Little Sitkin Island

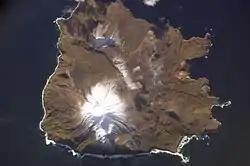
NASA photo of Little Sitkin.

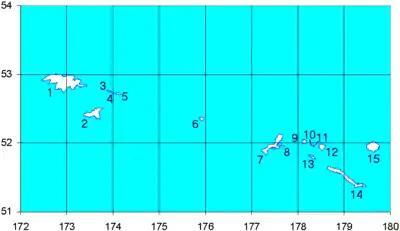
12 – Little Sitkin.

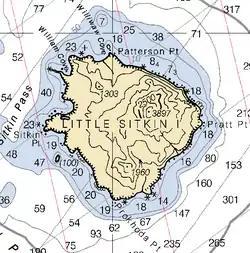
Little Sitkin Nautical Chart.

Little Sitkin Island is a volcanic island in the Rat Islands archipelago of the Western Aleutian Islands, Alaska, about east of Davidof Island. Great Sitkin Island (which is essentially the same size as Little Sitkin) lies further east in the Andreanof Islands.